Bernhard Harms

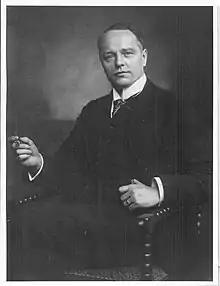
Founder of the Kiel Institute for the World Economy

Christoph Bernhard Cornelius Harms (30 March 1876 – 21 September 1939) was a German economist and one of the first professors to undertake research in the field of international economics. He founded the Kiel Institute for the World Economy, Germany's leading economic research institute, in 1914. Harms was Chair of Economics at the University of Kiel and head of the Institute until he was dismissed from office in 1933 by Nazi Party officials.